Yeşilköy Prof. Dr. Murat Dilmener Emergency Hospital

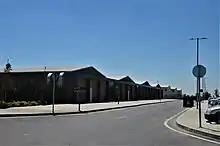
Wings of the Yeşilköy Prof. Dr. Murat Dilmener Emergency Hospital in Istanbul, Turkey.

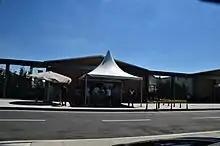
Patients waiting for COVID-19 testing at the entrance of Yeşilköy Emergency Hospital in Yeşilköy, Istanbul, Turkey

The hospital is situated on the ground of Istanbul Atatürk Airport in Yeşilköy neighborhood of Bakırköy district on the European part of Istanbul Province. The one-story building of covered space occupies land area. The hospital features 1,008 hospital beds in total, 576 hospital bedrooms with bath, 432 intensive care beds including 36 installed with dialysis and intensive care equipment, 36 emergency medical hold beds, eight triage rooms, 16 operating theaters, two CRP rooms, four tomography rooms, four MR rooms and two X-ray rooms. The hospital has a parking lot capable of 500 vehicles.